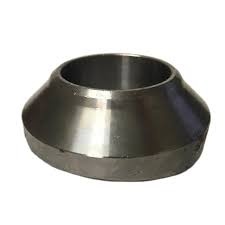
2" x 8-36 3000# Forged Carbon Steel Weld Outlet
Forged carbon steel fitting material conforms to ASTM SA105N, NORMALIZED Forged carbon steel fitting dimensions conform to ASME B16.11 Forged carbon steel fitting dimensions listed are either minimums or set by the factory per ASME B16.11, contact SCI for exact dimensional information NPT threads on forged steel fittings conform to ASME B1.20.1 Forged carbon steel socket weld inserts conform to MSS-SP-79 Forged carbon steel unions conform to MSS-SP-83 Forged carbon steel outlet fittings conform to MSS-SP-97 Manufacturing facility is ISO 9001:2008
Brand: Smith Cooper International
Category: Hardware > Plumbing > Plumbing Fittings & Supports > Plumbing Regulators > Pressure Regulators